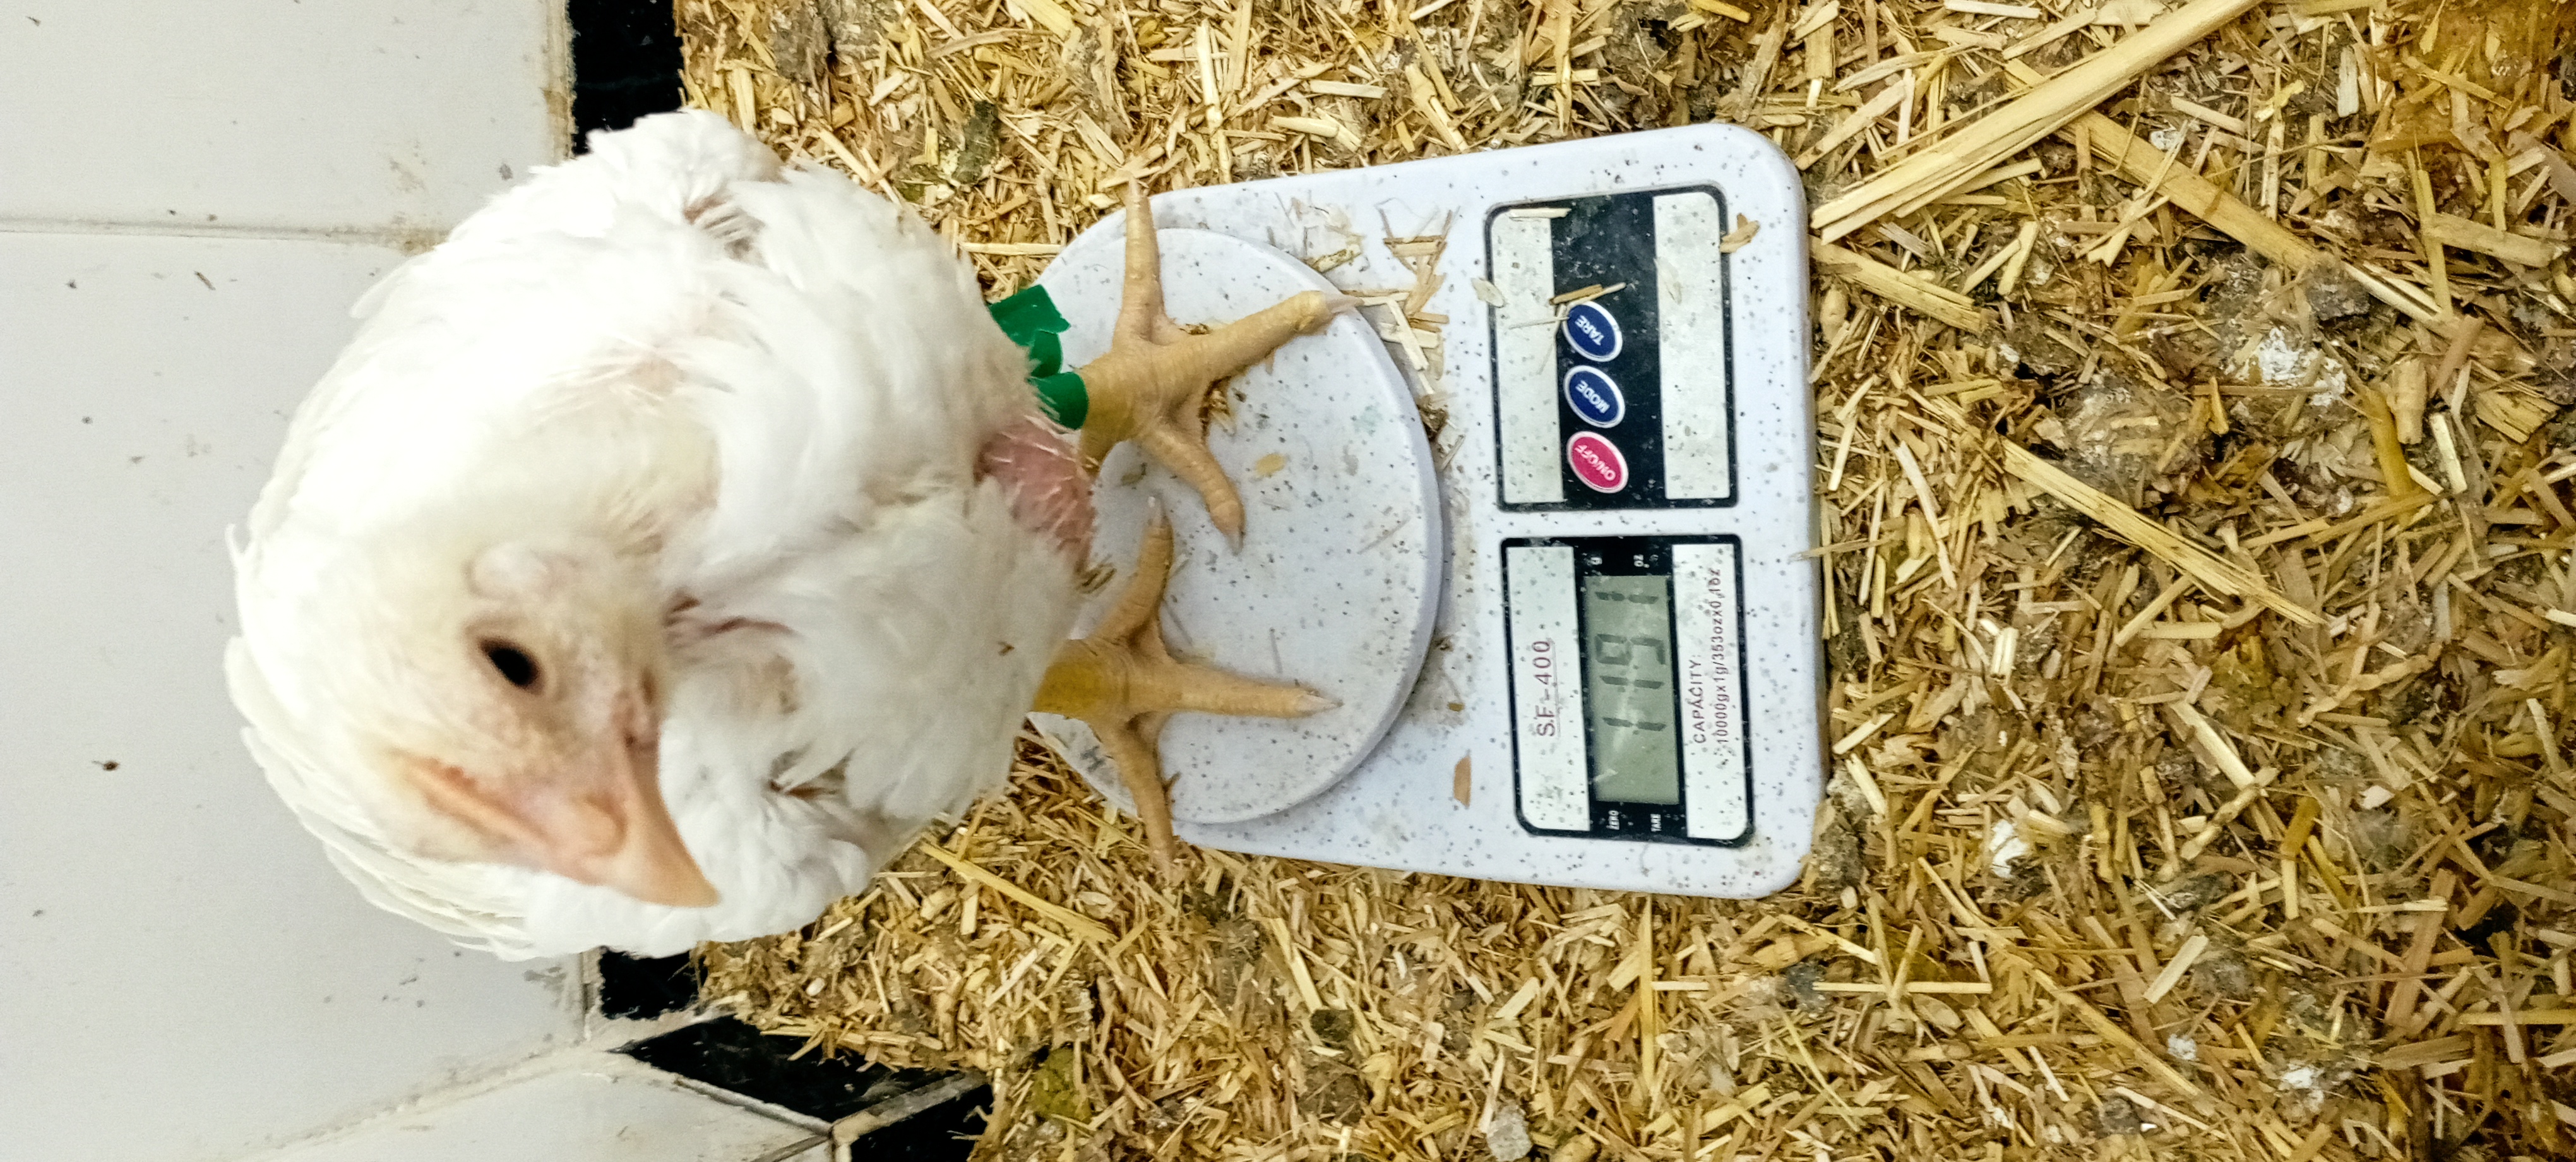
Weight: 1243 g